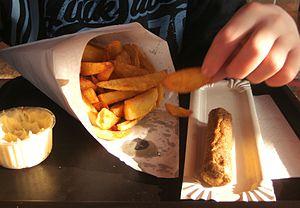
Frites, fricandelle, mayo Français